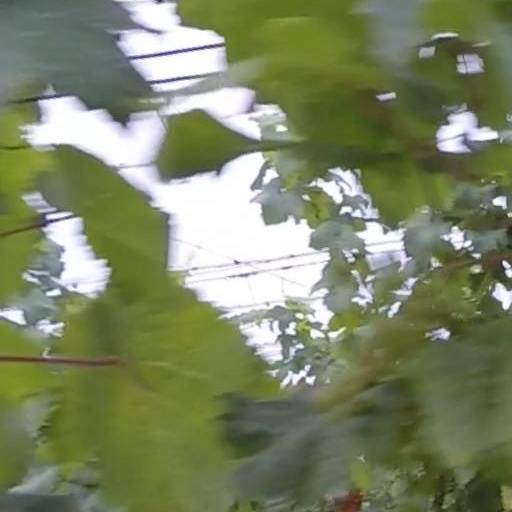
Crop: grape